Surinam (Dutch colony)

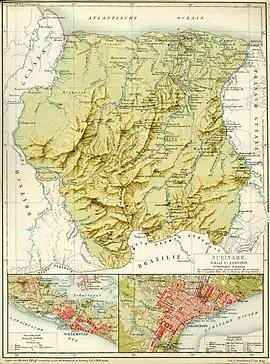
Suriname (circa 1914) in the Encyclopedia of the Dutch West Indies, by Surinamese cartographer Herman Benjamins and Dutch ethnographer Johannes Snelleman.

Partly due to the importance of Surinamese aluminium for the allied war effort, United States troops were stationed in Surinam under an agreement with the Dutch government in exile on 23 November 1941. Under the provisions of the Atlantic Charter of August 1941, the Dutch government in exile promised to end the colonial relations between the Netherlands and its overseas possessions, promising them far-reaching autonomy and self-rule. This was eventually accomplished by the proclamation of the Charter for the Kingdom of the Netherlands on 15 December 1954, which constituted a Kingdom in which the Netherlands, the Netherlands Antilles, and Suriname participated on a basis of equality. In 1975, Suriname left the Kingdom of the Netherlands to become the independent country of Suriname.